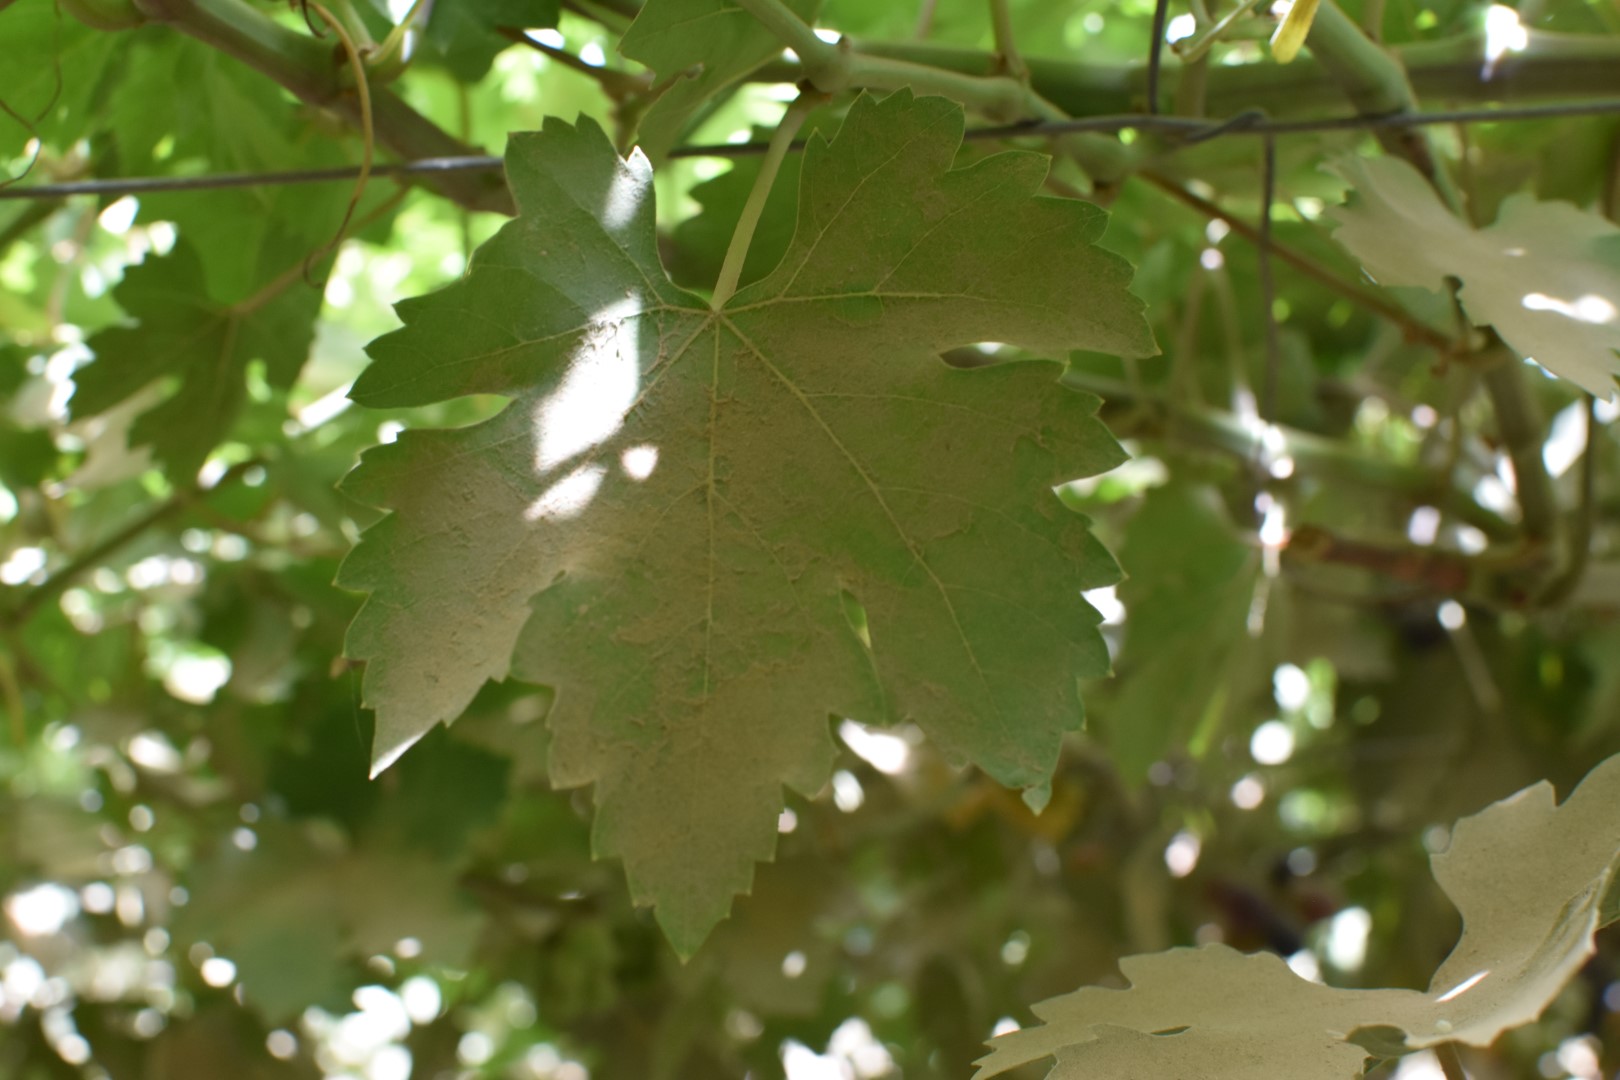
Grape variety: Riasi